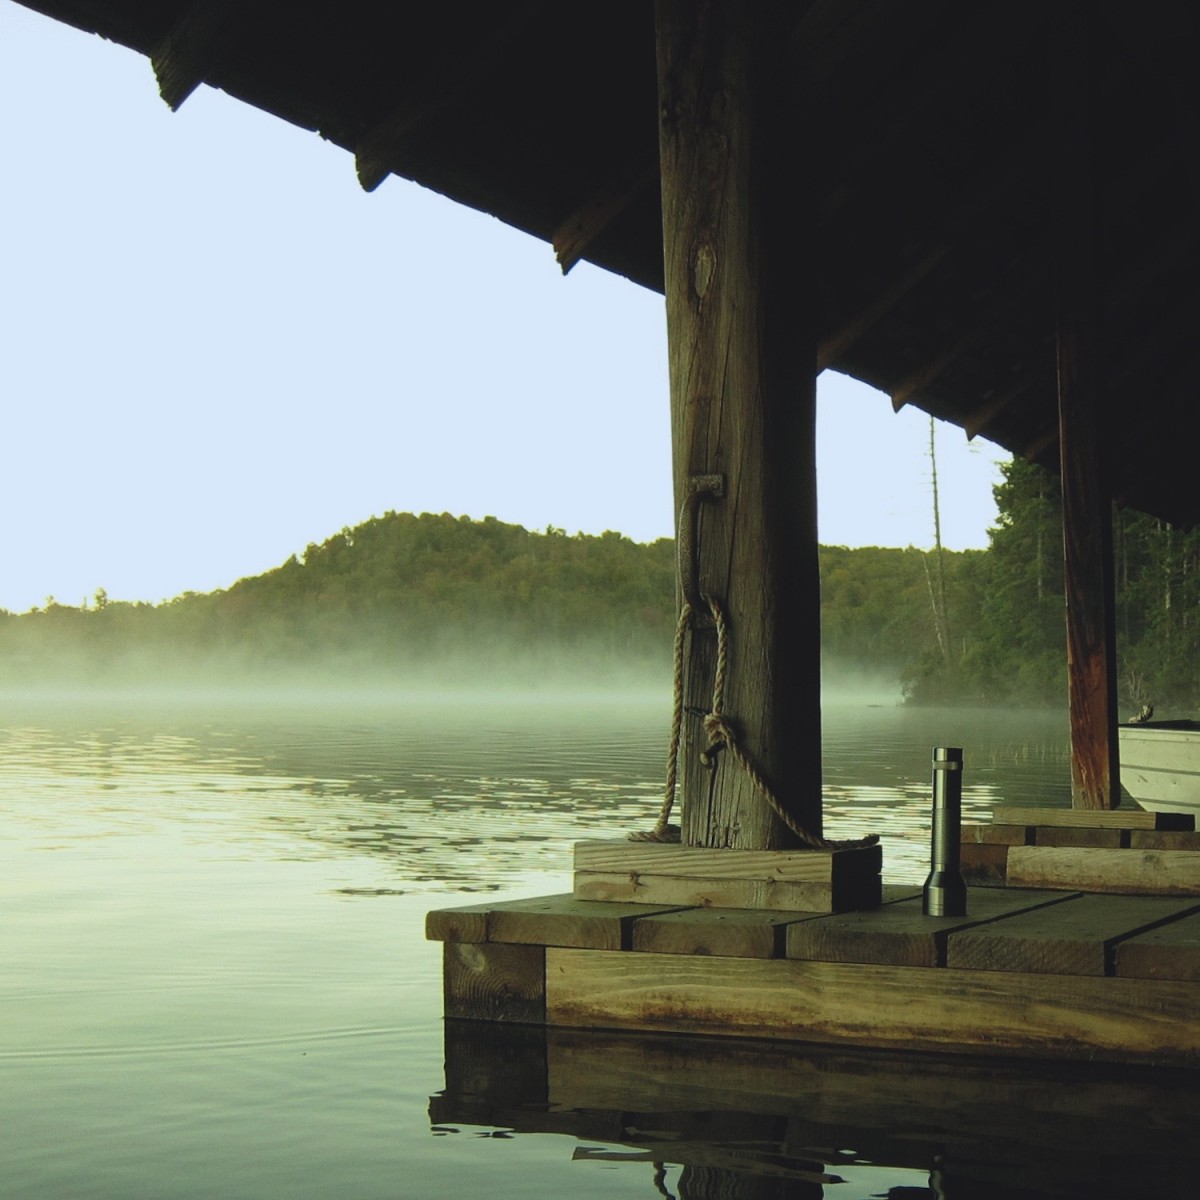
Tags: coast, water, ocean, bridge, sunlight, morning